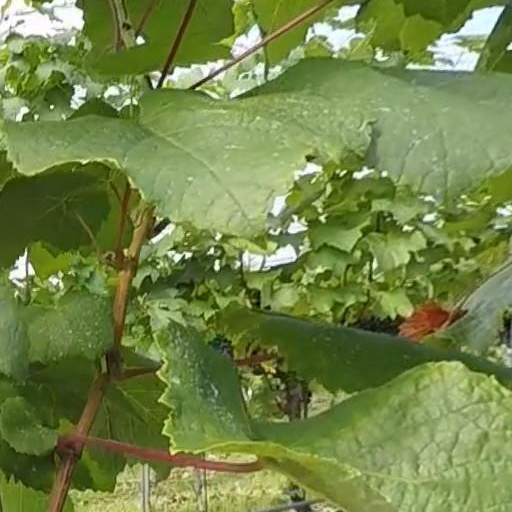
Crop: grape